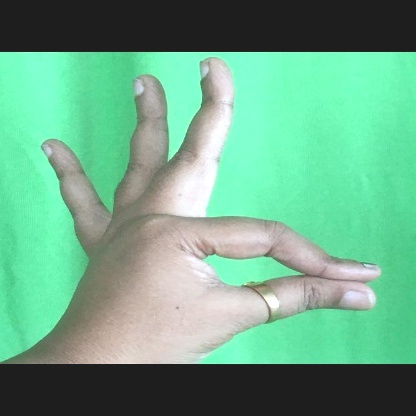
Mudra: Hamsasyam